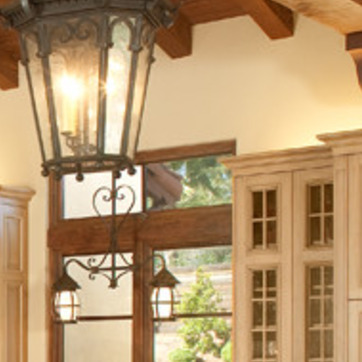
Material: glass